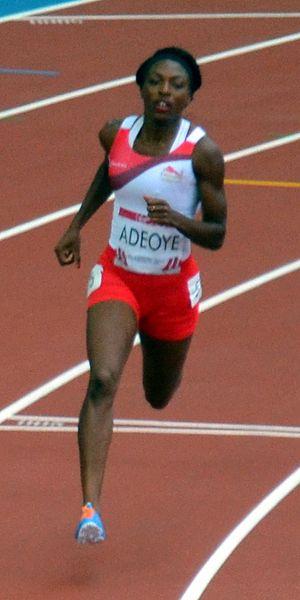
Margaret Adeoye est une athlète britannique, spécialiste du 400 mètres.